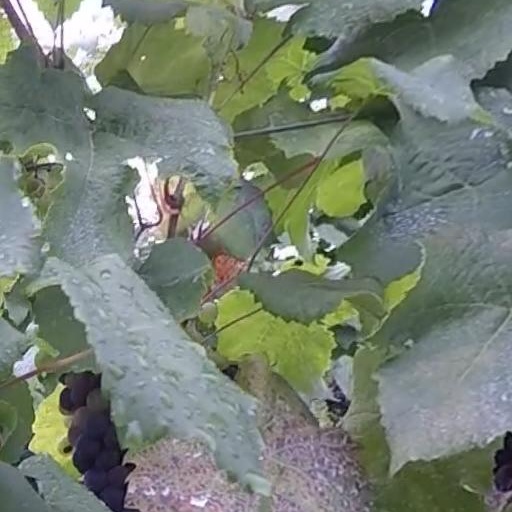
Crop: grape